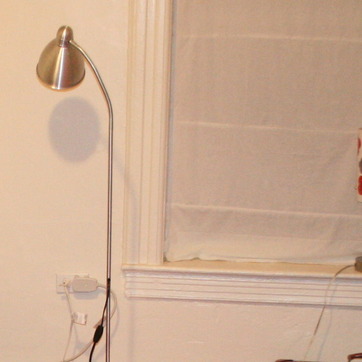
Material: fabric